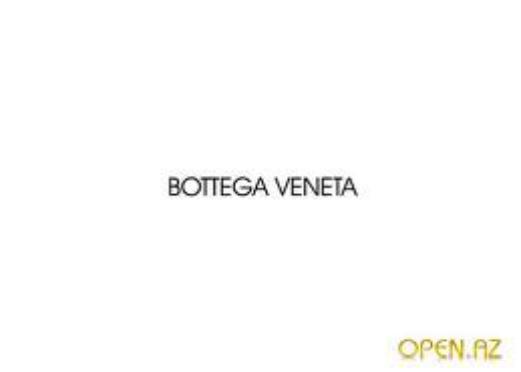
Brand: Bottega Veneta
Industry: Clothes